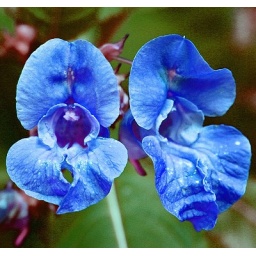
These flowers were found along side teh river near Fairy Lake.